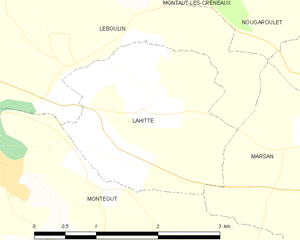
Lahitte est une commune française située dans le département du Gers en région Occitanie.